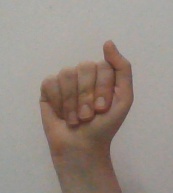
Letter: saad